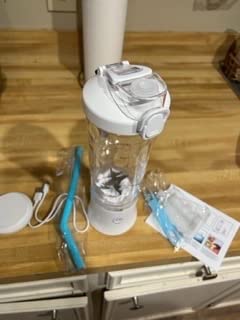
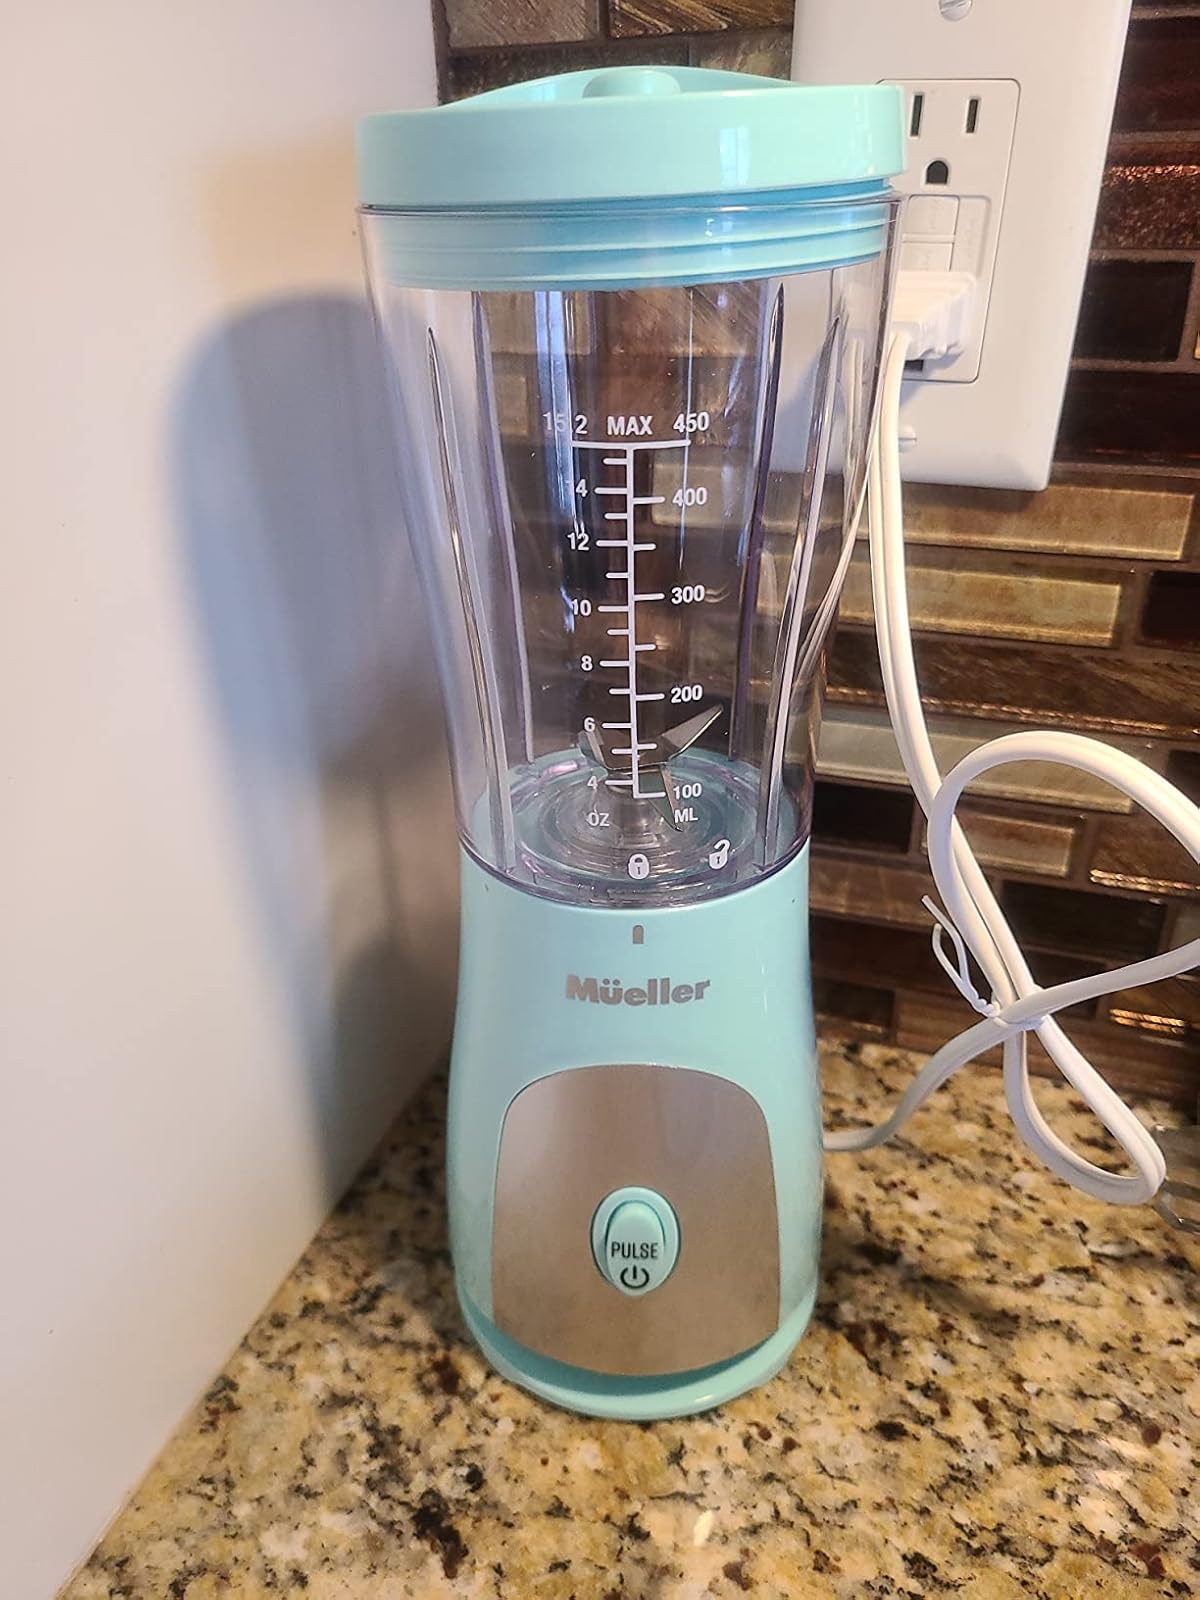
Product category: items_blender
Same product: no